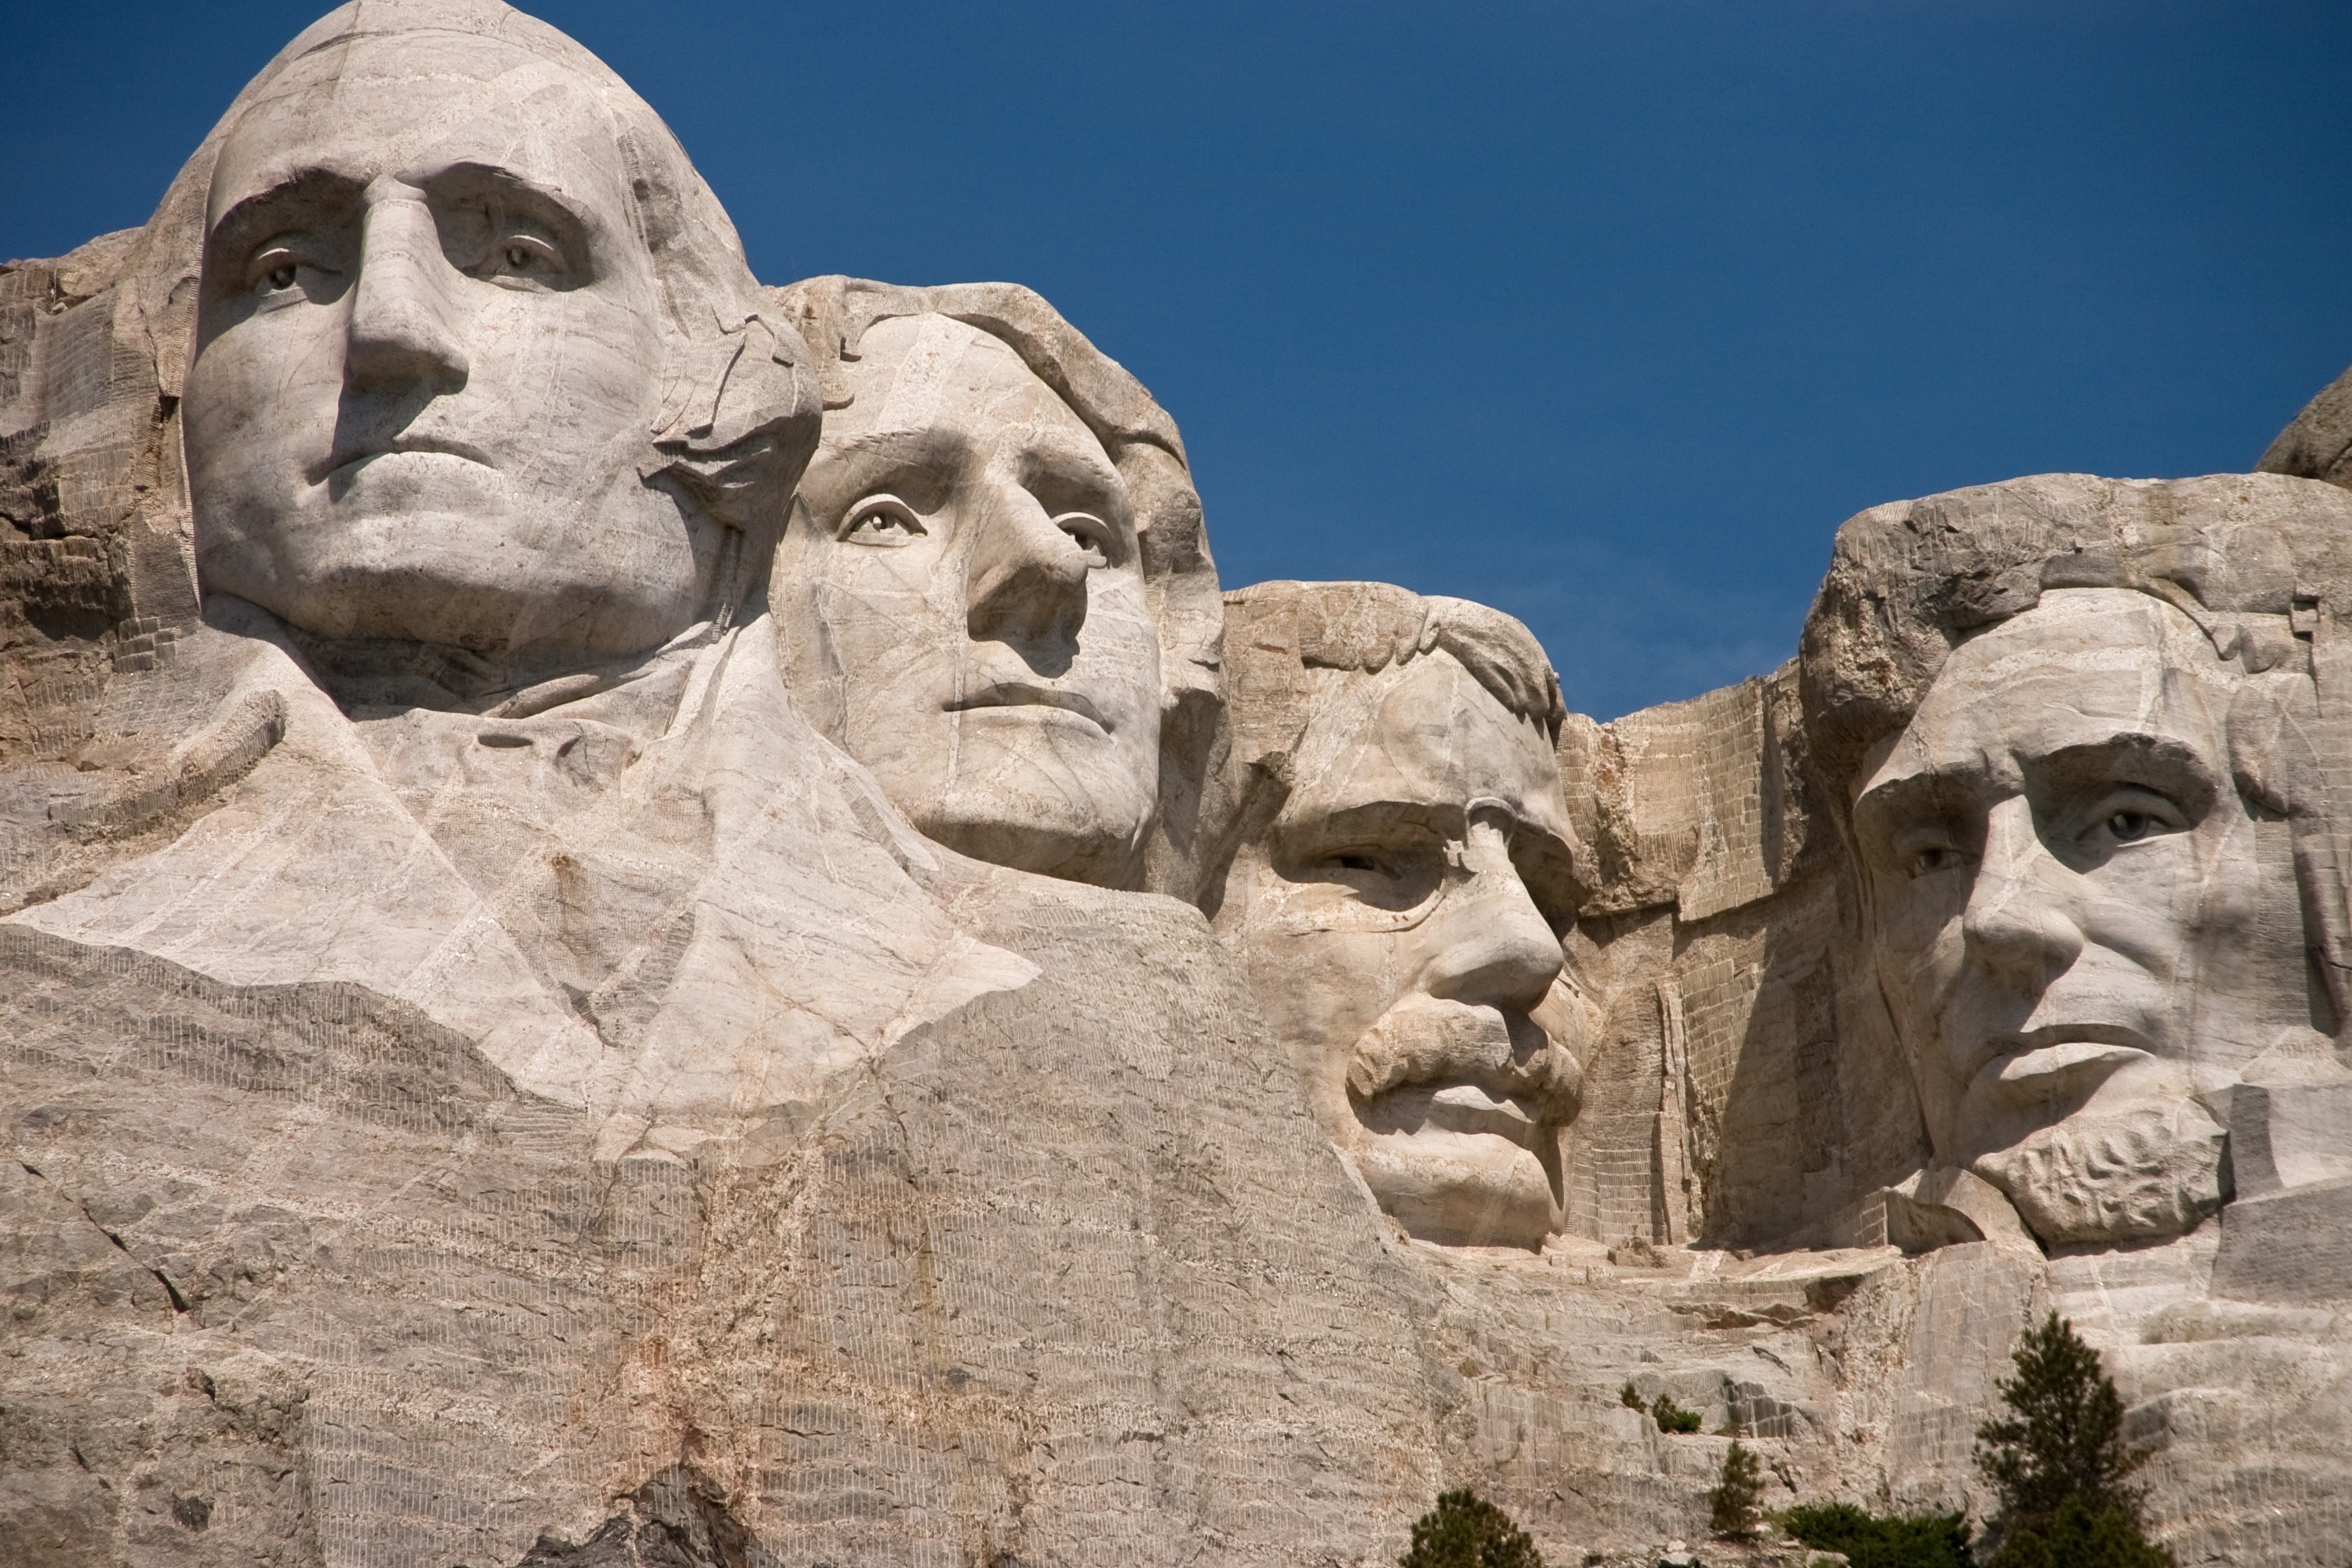
rock, stone, monument, formation, statue, arch, symbol, usa, america, attraction, historic, tourism, washington, president, patriotism, sculpture, national, memorial, art, geology, temple, badlands, rushmore, history, famous, lincoln, abraham, united, us, carving, roosevelt, monolith, patriotic, jefferson, dakota, stone carving, ancient history